The Sims

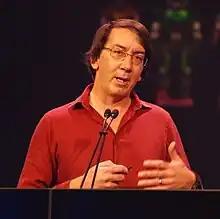
Will Wright in 2010

Game designer Will Wright was inspired to create a "virtual doll house" after losing his home during the Oakland firestorm of 1991 and subsequently rebuilding his life. Replacing his home and his other possessions made him think about adapting that life experience into a game. When Wright initially took his ideas to the Maxis board of directors, they were skeptical and gave little support or financing for the game. The directors at Electronic Arts, which bought Maxis in 1997, were more receptive—"SimCity" had been a great success for them, and they foresaw the possibility of building a strong "Sim" franchise.